Fugitive slave laws in the United States

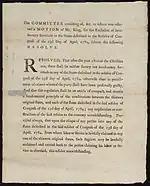
Rufus King's failed resolution to re-implement the slavery prohibition in the Ordinance of 1784.

This was removed prior to final enactment of the ordinance on 23 April 1784. However, the issue did not die there, and on 6 April 1785 Rufus King introduced a resolution to re-implement the slavery prohibition in the 1784 ordinance, containing a fugitive slave provision in the hope that this would reduce opposition to the objective of the resolution. The resolution contained the phrase: